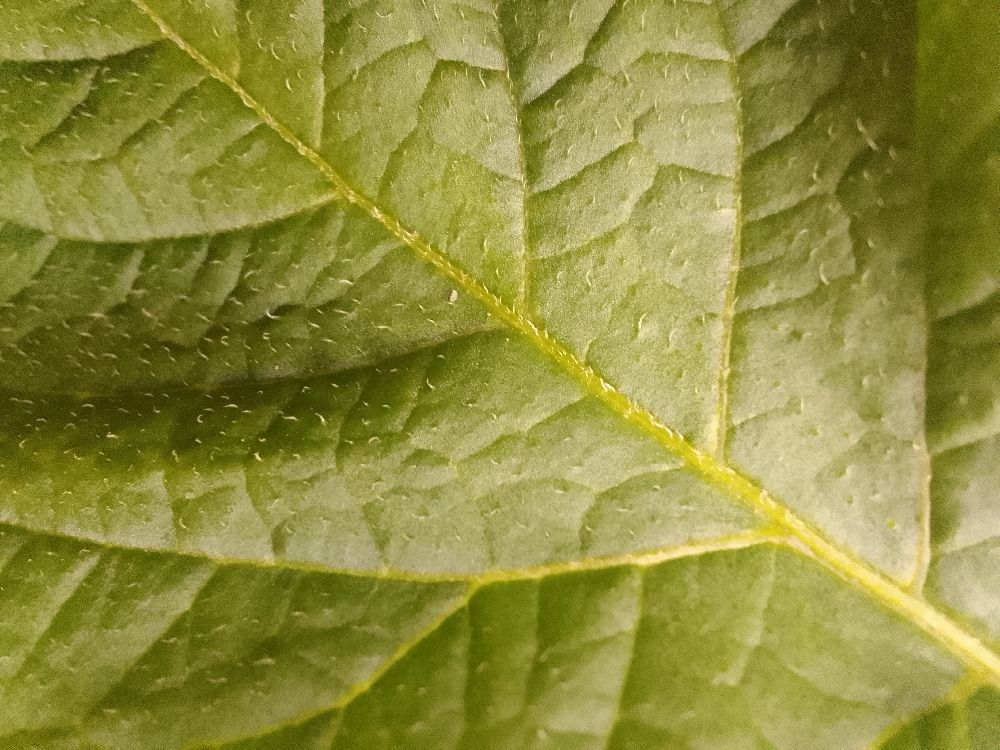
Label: Healthy